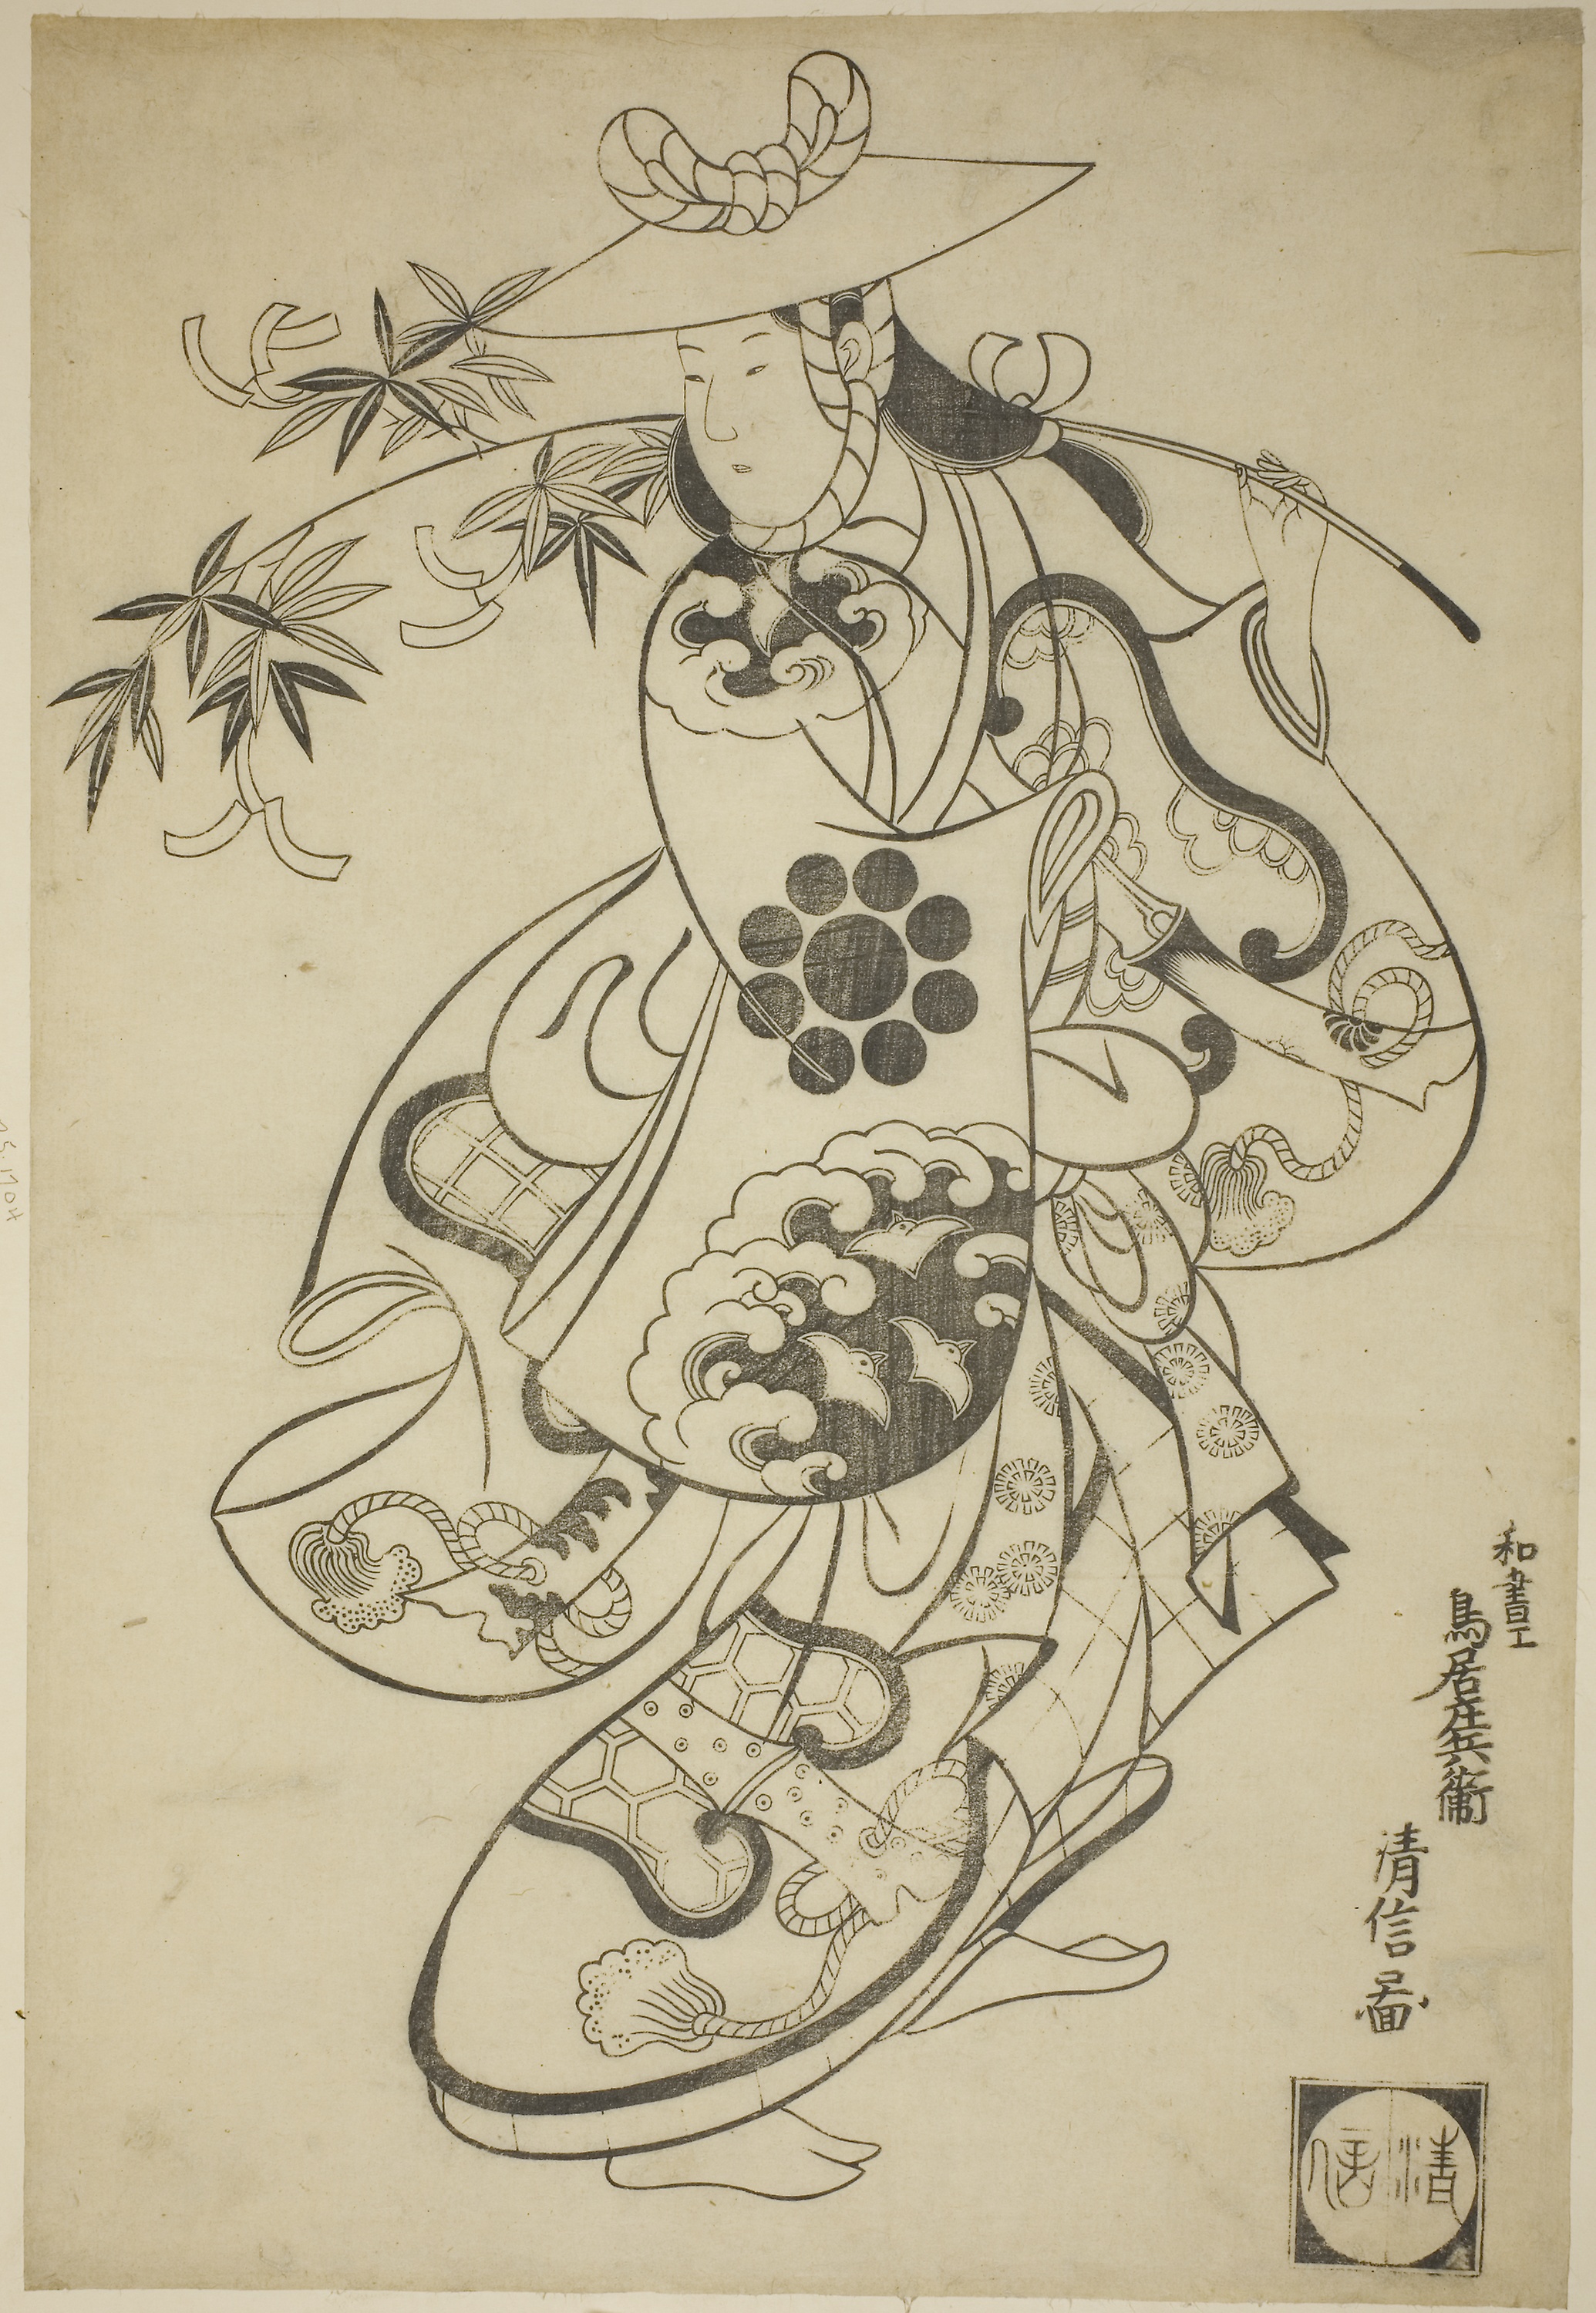
drawing, line art, text, illustration, sketch, art, printmaking, costume design, artwork, fictional character, visual arts, doodle, style